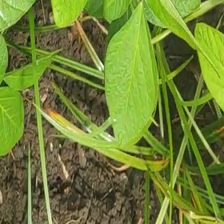
Weed species: Lavhala_(Cyperus_Rotundus)